Blue Hills Reservation

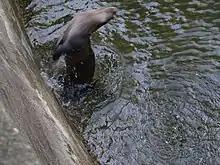
Otter at Blue Hills Trailside Museum

The Blue Hills Trailside Museum, which is operated by the Massachusetts Audubon Society, offers indoor and outdoor animal exhibits. The museum opened in 1959, and was initially operated by the Museum of Science. Mass Audubon began operating the museum in 1974.